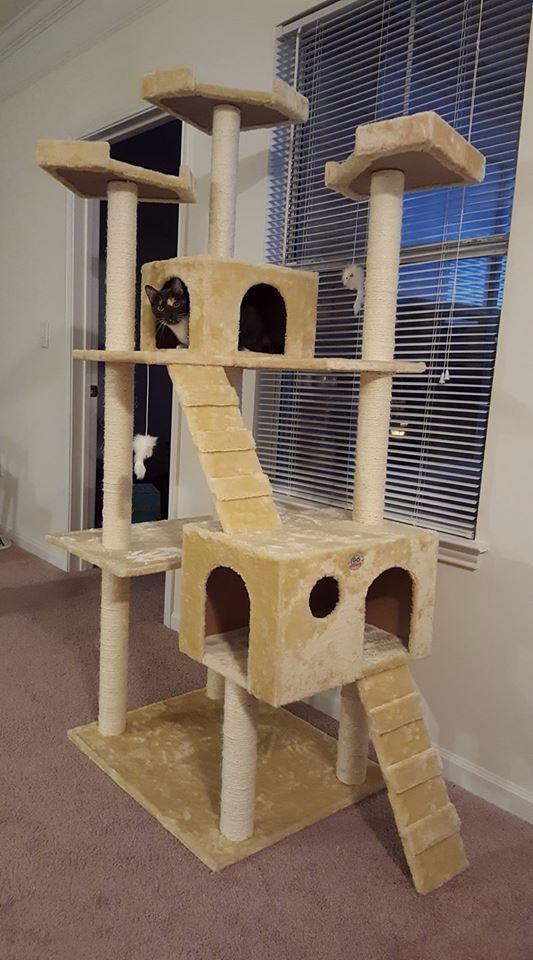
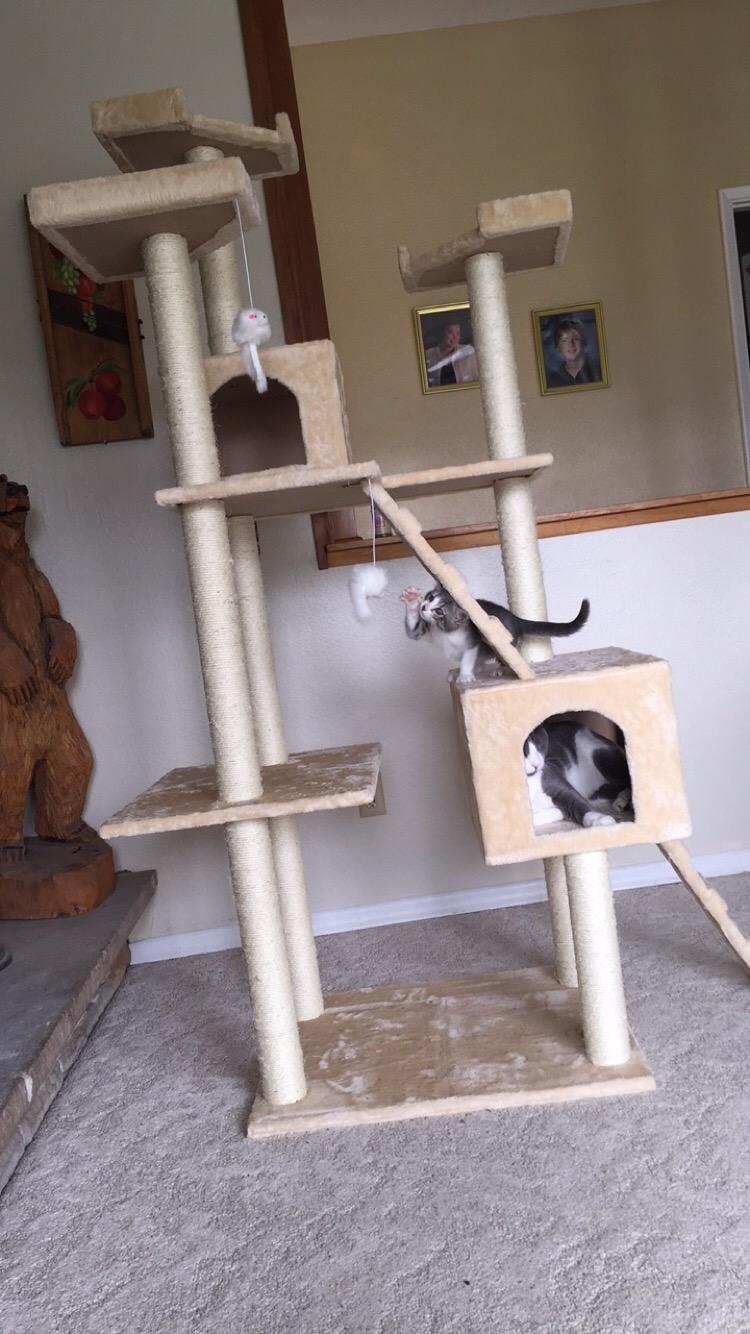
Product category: items_cat tree
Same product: yes